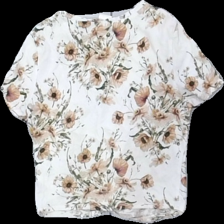
View: back
Type: Top
Category: Ladies
Brand: H&M
Colors: Beige, Brown, Green
Material: 100% cotton
Pattern: Floral print
Cut: Cropped
Size: XS
Season: All
Stains: Minor
Price range: <50
Recommended usage: Export